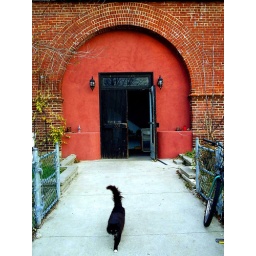
A random street cat wandering around near this deliciously red entrance to a building.